The Opposites

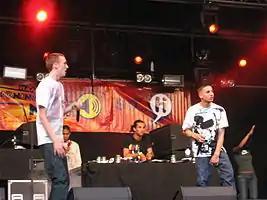
The Opposites (Queensnight 2007)

The Opposites are a Dutch rap group, consisting of (Willy) and Twan van Steenhoven (Big2). The two started rapping when de Bruin had to write a rap for his teacher as a punishment. Willem realized his rap potential and decided to continue rapping, together with friend Twan van Steenhoven he became addicted to Hip hop, so they say. The name The Opposites is a reference to the fact that Willem is short and a person of color, whereas Twan is tall and white.